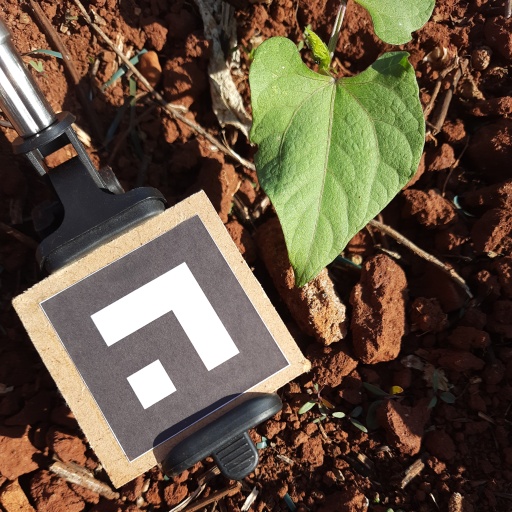
Observations: wavy surface, eating holes in the edge, under sunlight